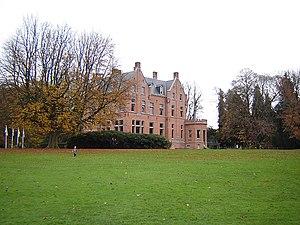
Cette page regroupe l'ensemble des monuments classés de la commune belge de Beernem.